Jean Gounot

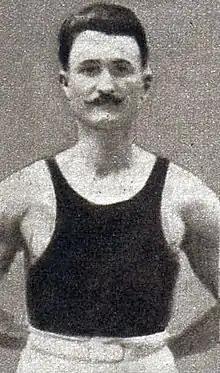
Jean Gounot en 1928

Jean Gounot (9 April 1894 – 16 January 1978) was a French gymnast and Olympic medalist. He competed at the 1920 Summer Olympics in Antwerp, where he received a bronze medal in "all-round individual".